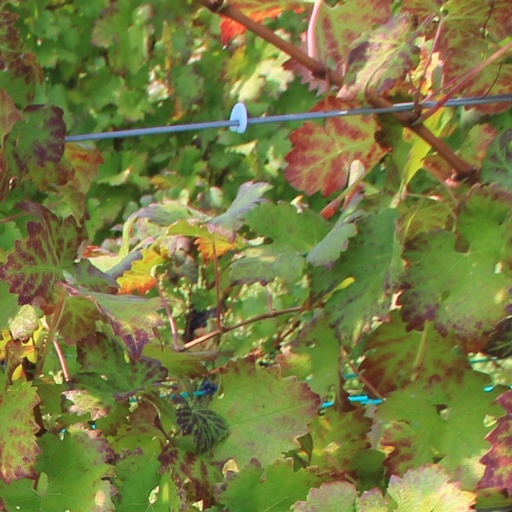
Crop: grape